Metrobus Transit

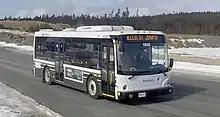
1832; 2018 Grand West Vicinity Bus.

Metrobus operates most routes year-round, with the exception of Routes 13, 24 and 26 not operating during the summer (late June - September) schedules. Primary and base routes usually operate at a 30-minute frequency on weekdays, with 60-minute frequency during the evenings and on weekends. Routes 1, 2, 3 and 10 operate at a 15-minute frequency during peak periods at between key points.